Hindley Street

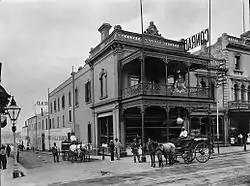
Conrad's butcher, NE corner of Hindley and Victoria Streets, 1899 (replaced by the Metro Theatre in 1939)

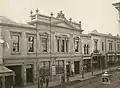

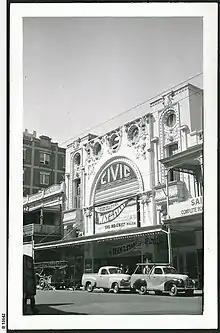
Civic Theatre (formerly the Wondergraph) in 1956

Hindley Street is one of Adelaide's most prominent streets, with an extensive and illustrious history. The street itself was named in honour of British politician Charles Hindley, who had been director of both the South Australian Company and the Union Bank of Australia. He died in November 1857, without ever visiting South Australia. The doings of the population of Adelaide were directly connected to the street, and when the city was first developed after the colonisation of South Australia in 1836, permission was given to cut down trees in favour of constructing buildings and paving streets–the west end of Hindley Street being one of the first locations to receive such development. Independent minister Thomas Playford bought acre 51 in 1837, moving there with his family in 1844. The street was seen as a very desirable place to live.